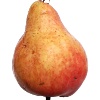
Label: Pear Red 1